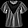
Label: Shirt